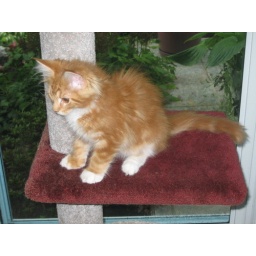
Clyde in the cat tree